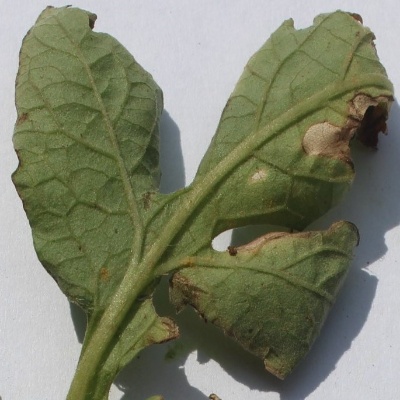
Crop: Tomato
Condition: leaf blight